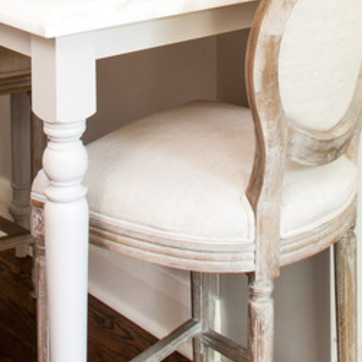
Material: fabric